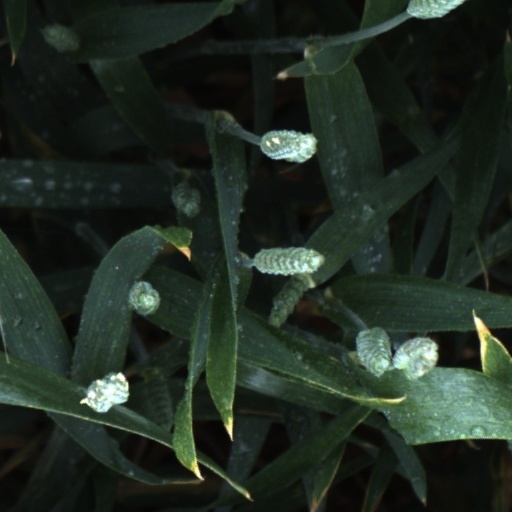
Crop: wheat